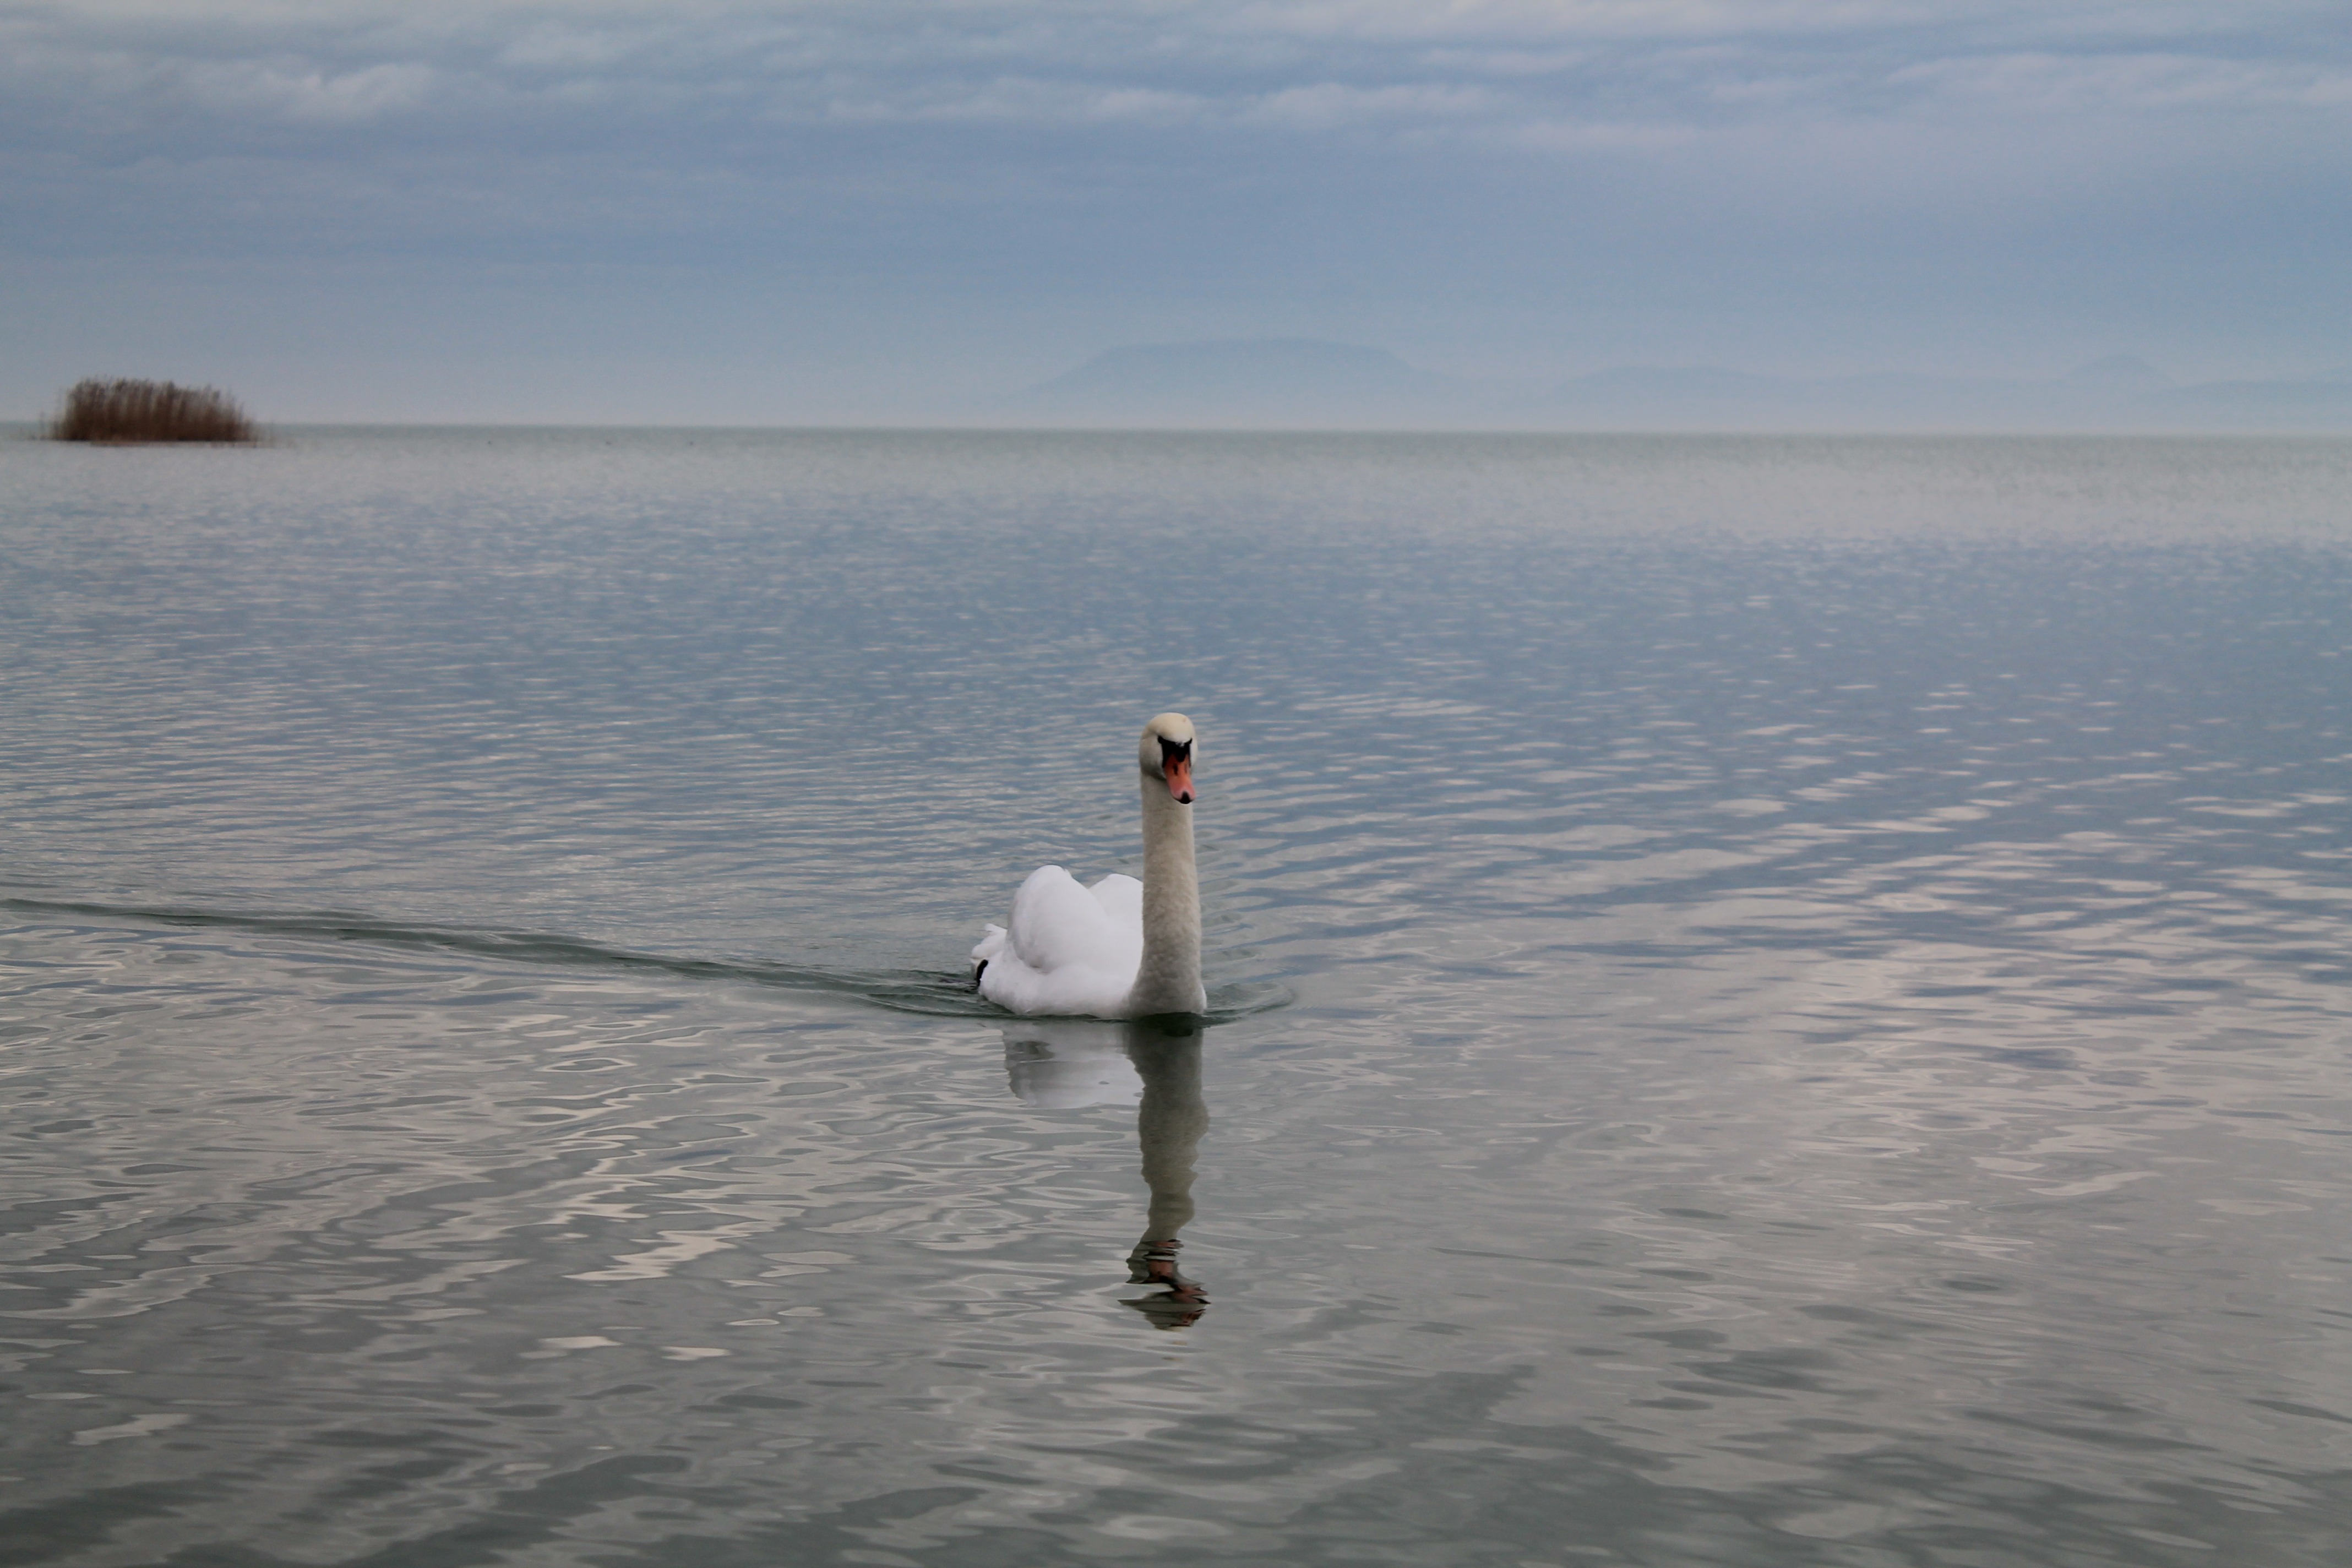
sea, coast, water, nature, ocean, horizon, bird, shore, wave, lake, seabird, reflection, swan, water bird, lake balaton, mudflat, ducks geese and swans